List of birds of Antarctica

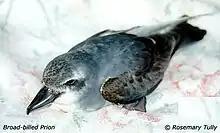
Broad-billed prion, "Pachyptila vittata"

Order: ProcellariiformesFamily: Diomedeidae